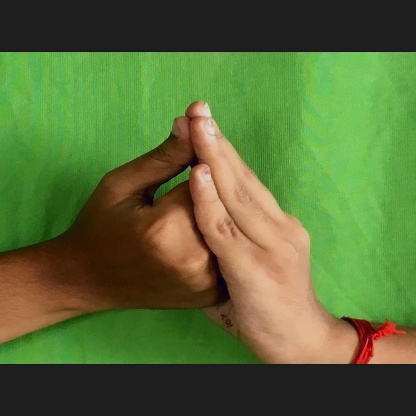
Mudra: Shanka